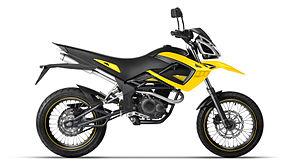
Le Supermotard désigne un type de compétition motocycliste, et les motocyclettes servant à le pratiquer. Les épreuves se déroulent sur des circuits mêlant zones bitumées et piste en terre.